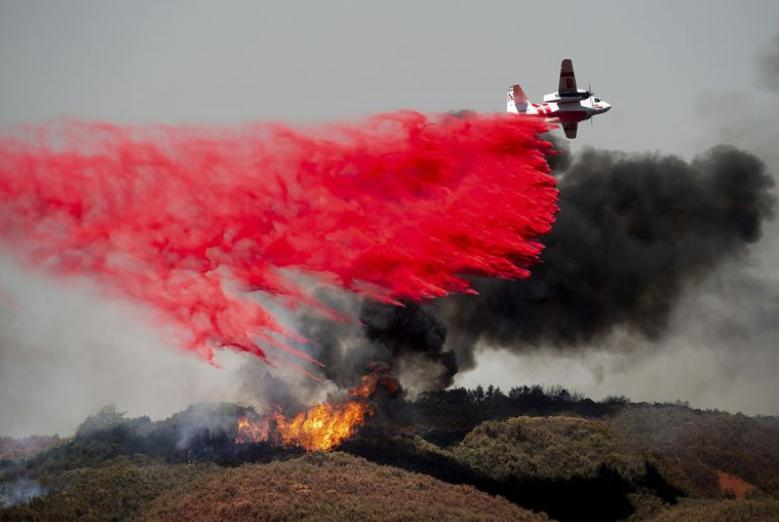
Fire: yes
Smoke: yes